Jean Aurel

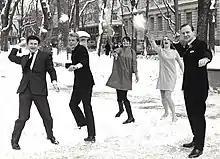
Jean Aurel (leftmost) in Helsinki, Finland in 1968

Jean Aurel (6 November 1925 in Rastolita, Romania – 24 August 1996 in Paris) was a Romanian-born French film director and scriptwriter. Notably, he co-wrote "La Femme d'à côté" ("The Woman Next Door") with François Truffaut and Suzanne Schiffman.